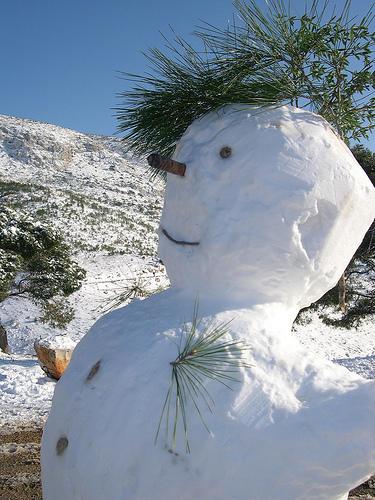
Weather: snow or frosty